1964 Monson Motor Lodge protests

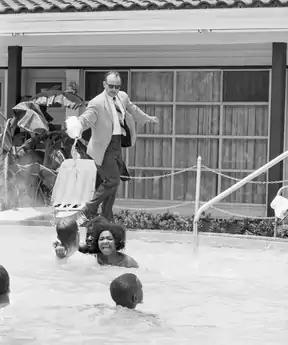
James Brock pouring acid into his pool

A civil rights protest occurred on June 18, 1964, at the Monson Motor Lodge in St. Augustine, Florida. The campaign between June and July 1964 was led by Robert Hayling, Martin Luther King Jr., Ralph Abernathy, Andrew Young, Hosea Williams, C. T. Vivian and Fred Shuttlesworth, among others. St. Augustine was chosen to be the next battleground against racial segregation on account of it being both highly racist yet also relying heavily on the northern tourism dollar. Furthermore, the city was due to celebrate its 400th anniversary the following year, which would heighten the campaign's profile even more. Nightly marches to the slave market were organized; marchers were regularly attacked and beaten.